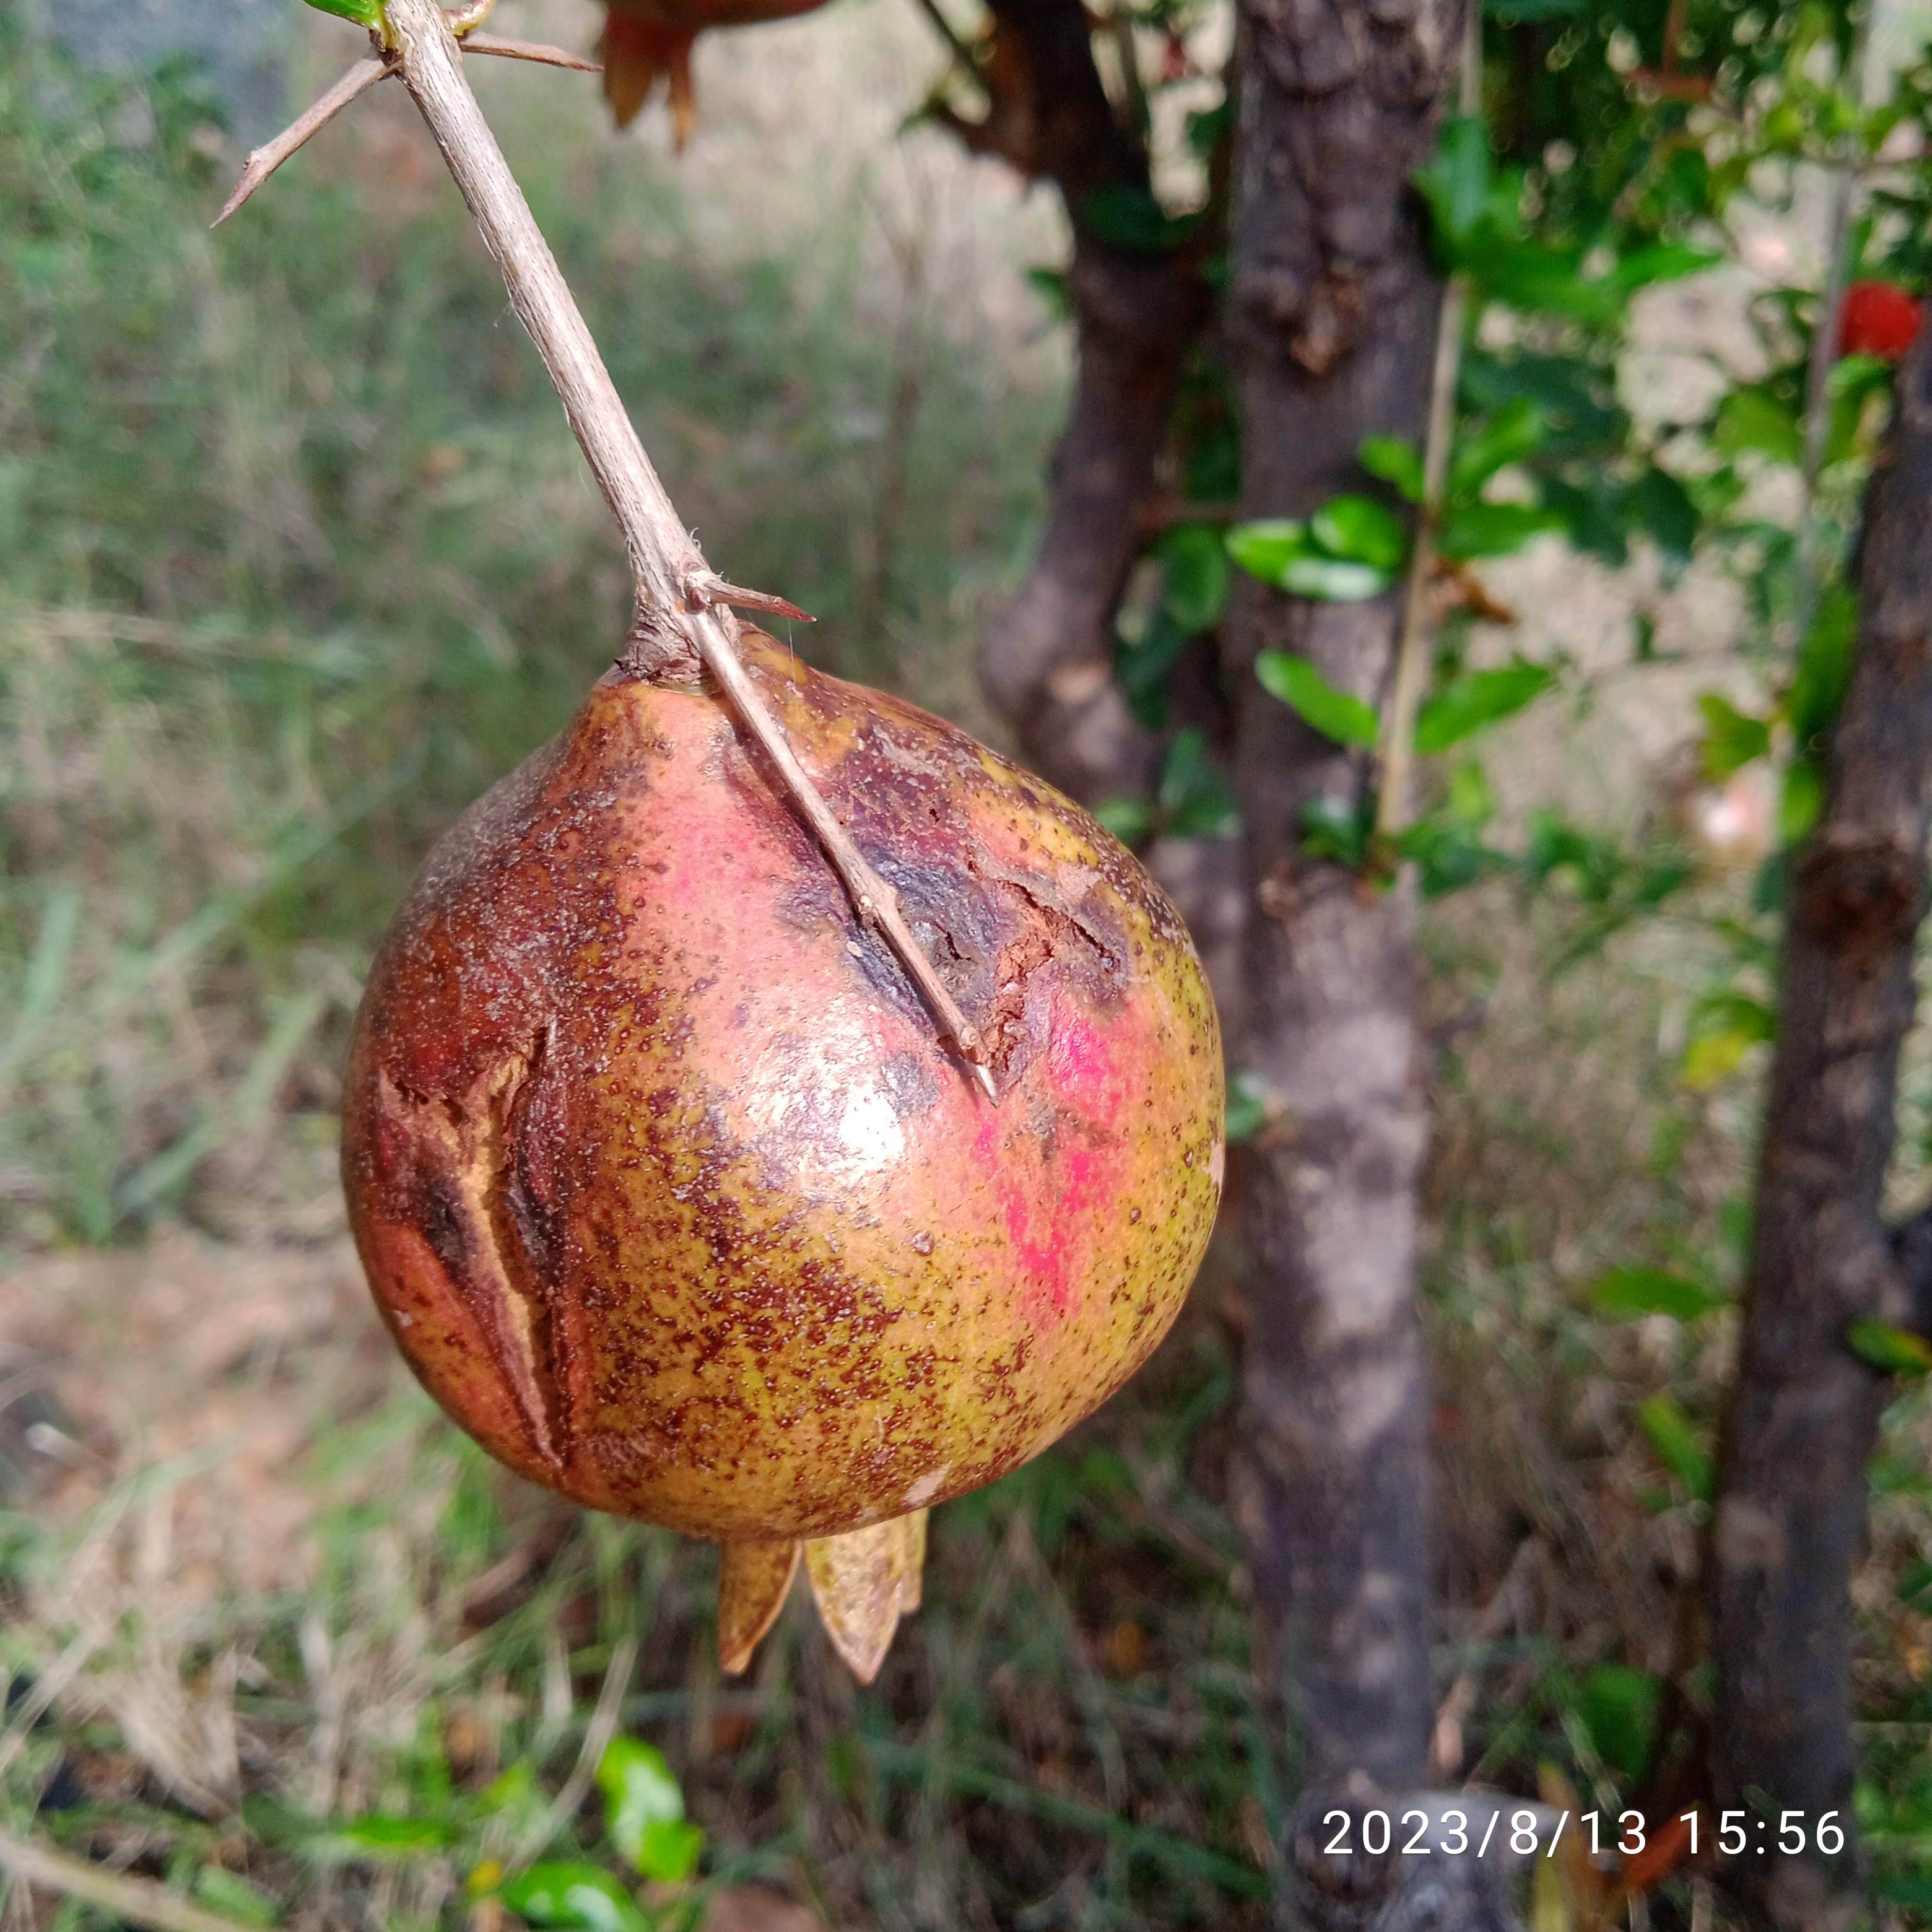
Label: Cercospora